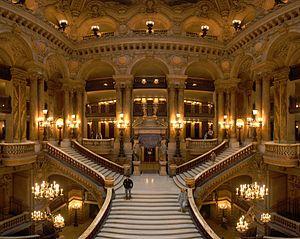
Le Grand Escalier de l'Opéra Garnier, à Paris. Cette image est constituée de 12 photos, collées ensemble avec Hugin. Chaque photo a été prise à main levée, d'où le peu de détails.
La carrière de marbre vert de Maurin est une carrière aujourd'hui abandonnée qui se situe sur la commune de Saint-Paul-sur-Ubaye, près du hameau de Maurin, au-dessus de Maljasset, à côté du hameau de Combe-Brémond. Il s'agissait d'un gros filon de marbre vert de 200 m de long et 50 m de large situé entre 2 000 et 2 200 mètres d'altitude. Elle fut exploitée par une centaine d'ouvriers de la société Dervillé et C°, le dernier exploitant ayant travaillé vers 1945-1950.
Le Fantôme de l'Opéra est une mini-série américaine dramatique en deux parties de 84 minutes produite par Tony Richardson et diffusée le 18 et 19 mars 1990 sur le réseau NBC.
L’opéra Garnier, ou palais Garnier, est un théâtre national qui a la vocation d'être une académie de musique, de chorégraphie et de poésie lyrique ; il est un élément majeur du patrimoine du 9ᵉ arrondissement de Paris et de la capitale. Il est situé place de l'Opéra, à l'extrémité nord de l'avenue de l'Opéra et au carrefour de nombreuses voies. Il est accessible par le métro, par le RER et par le bus. L'édifice s'impose comme un monument particulièrement représentatif de l'architecture éclectique et du style historiciste de la seconde moitié du XIXᵉ siècle. Sur une conception de l’architecte Charles Garnier retenue à la suite d’un concours, sa construction, décidée par Napoléon III dans le cadre des transformations de Paris menées par le préfet Haussmann et interrompue par la guerre de 1870, fut reprise au début de la Troisième République, après la destruction par incendie de l’opéra Le Peletier en 1873. Le bâtiment est inauguré le 5 janvier 1875 par le président Mac Mahon sous la IIIᵉ République.
Les grandes écoles militaires françaises sont des établissements d'enseignement supérieur français placés sous la tutelle du ministère de la Défense, membres de la Conférence des grandes écoles, et comptant parmi les 210 écoles d'ingénieurs françaises habilitées à délivrer un diplôme d'ingénieur.